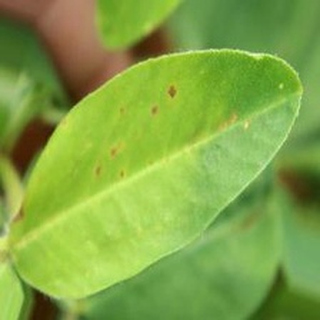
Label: groundnut_early_leaf_spot